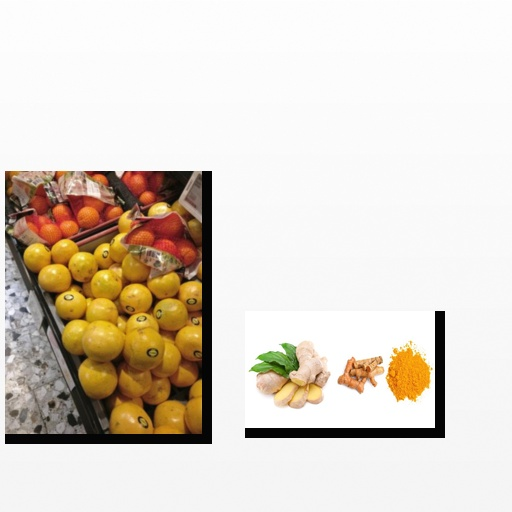
Food items: ginger, red_grapefruit